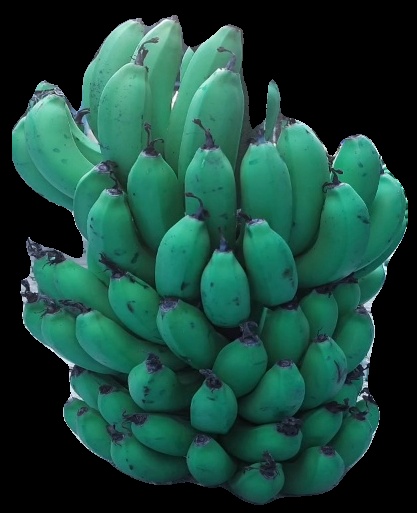
Variety: pachbale
Grade: grade2